Takeshi Kaneshiro

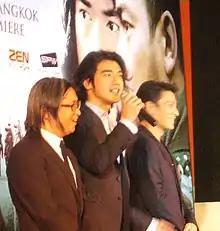
Kaneshiro (center) in 2007 promoting "The Warlords", alongside director Peter Chan and co-star Andy Lau

Kaneshiro’s work, however, is more heavily concentrated in China, Hong Kong, and Taiwan. In 2005, he sang his way through "Perhaps Love", the first modern musical to be produced in China. It was the first of many collaborations with Hong Kong-based director Peter Chan. In 2008 and 2009 he starred in "Red Cliff", a high budget film by Hong Kong director John Woo. He has also played the romantic lead in Zhang Yimou's "House of Flying Daggers", and starred alongside Jet Li and Andy Lau in "The Warlords". He expressed excitement when he received the news that he would have an opportunity to work with Director Zhang Yimou.